Pure Land Buddhism

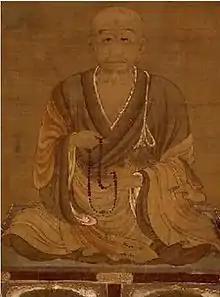
A hanging painting of Genshin holding a mala used in nembutsu recitation (Shōjūraigōji Temple).

A later figure was Fazhao (died c. 820), who was influential in increasing the popularity of Pure land with the Imperial court. Fazhao is known for standardizing the Chinese classic chant of "na-mo a-mi-tuo fo" ("adoration [or prostration] to Amitabha Buddha'), which came to be known as the "nianfo".